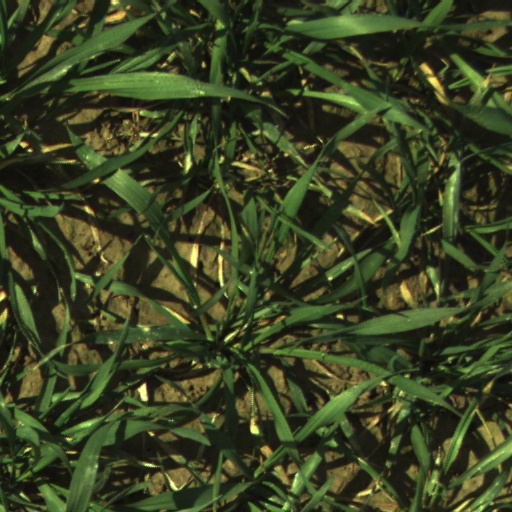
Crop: wheat